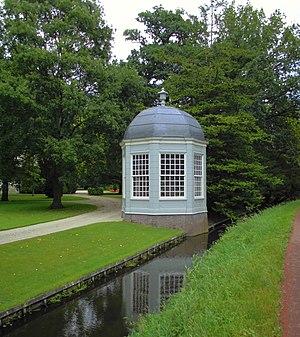
Une theekoepel, tuinkoepel ou simplement koepel est un petit bâtiment typique de l'architecture néerlandaise néo-classique du XVIIᵉ siècle. Majoritairement détachée d'une autre construction, la coupole de thé est un élément décoratif du jardin et possède plusieurs vitres.